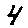
Label: 4